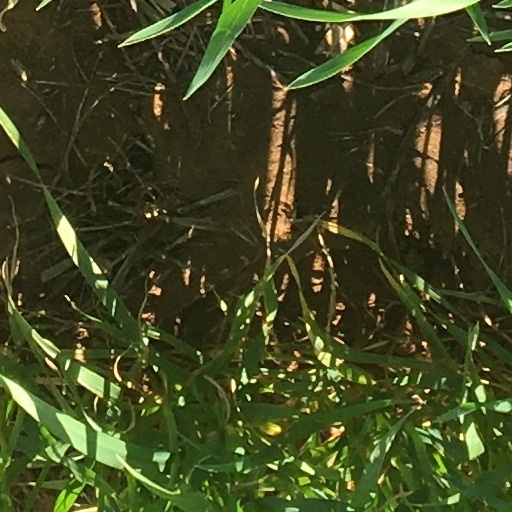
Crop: wheat